Opus reticulatum

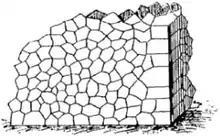
Drawing of "opus incertum"

Around the early second century BCE, "opus caementicium" was a major innovation for Roman architecture which would eventually become the cornerstone for Roman architecture. This was a result of its high malleability being able to occupy both solid and fluid states which had not been seen previously especially with their history of stone masonry. Further, concrete was quick to dry making construction faster. Such benefits allowed for "opus caementicium" by the first century BCE to be capitalised upon by Roman magistrates for urban development for lower costs and efficiency.